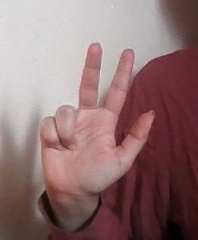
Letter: al